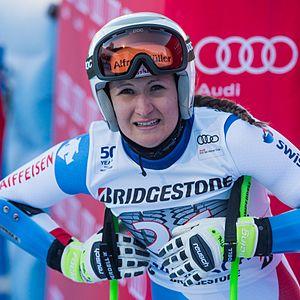
Priska Nufer, née le 11 février 1992, est une skieuse membre de l'équipe nationale suisse depuis 2012.